Rafael Macedo (judoka)

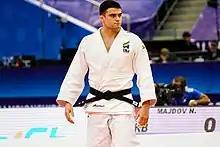
Macedo in 2018

Rafael Godoy de Macedo (born 15 September 1994 in São José dos Campos) is a Brazilian judoka.